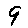
Label: 9